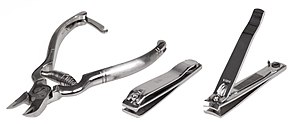
Negleklipper
Forskellige negleklippere
En negleklipper er et værktøj, som bruges til at trimme finger- og tånegle.